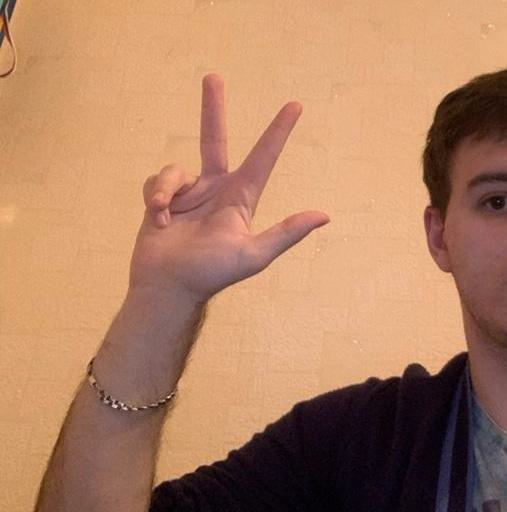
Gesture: three2